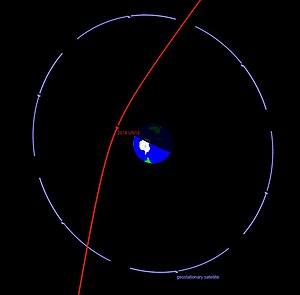
2019 UN₁₃ est une planète mineure du Système solaire, plus précisément un petit astéroïde géocroiseur.